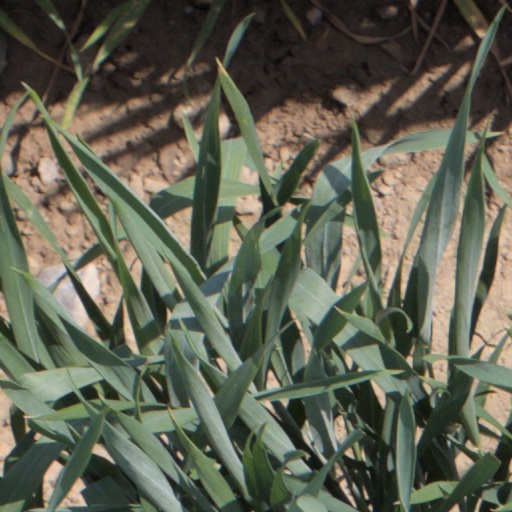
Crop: wheat